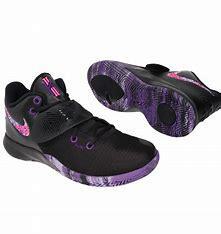
Brand: Nike
Model: Kyrie Flytrap 3